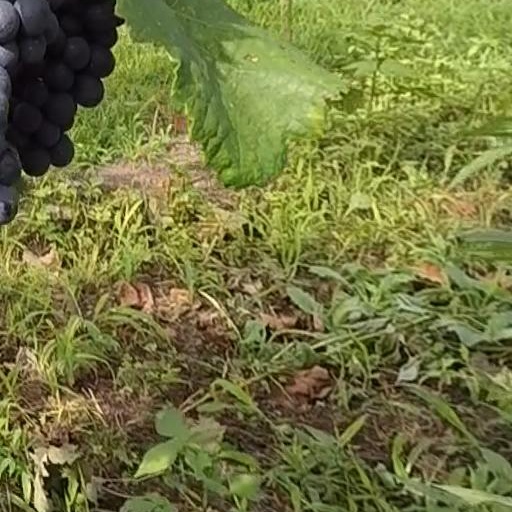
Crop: grape